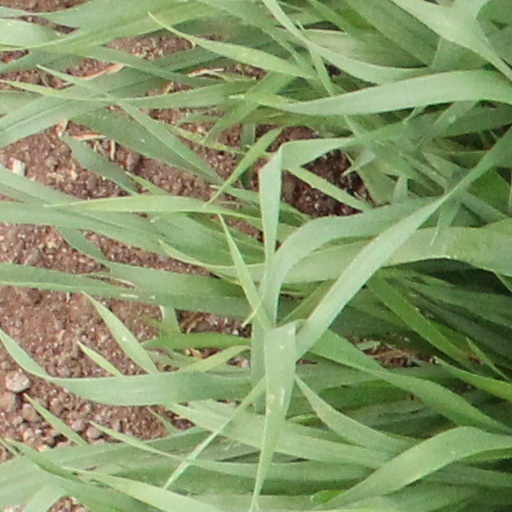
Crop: wheat